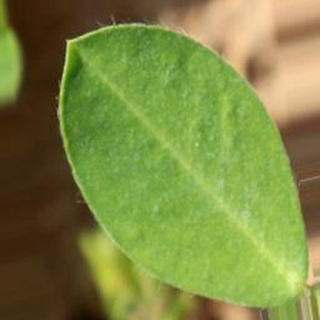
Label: healthy_groundnut